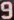
Number: 9